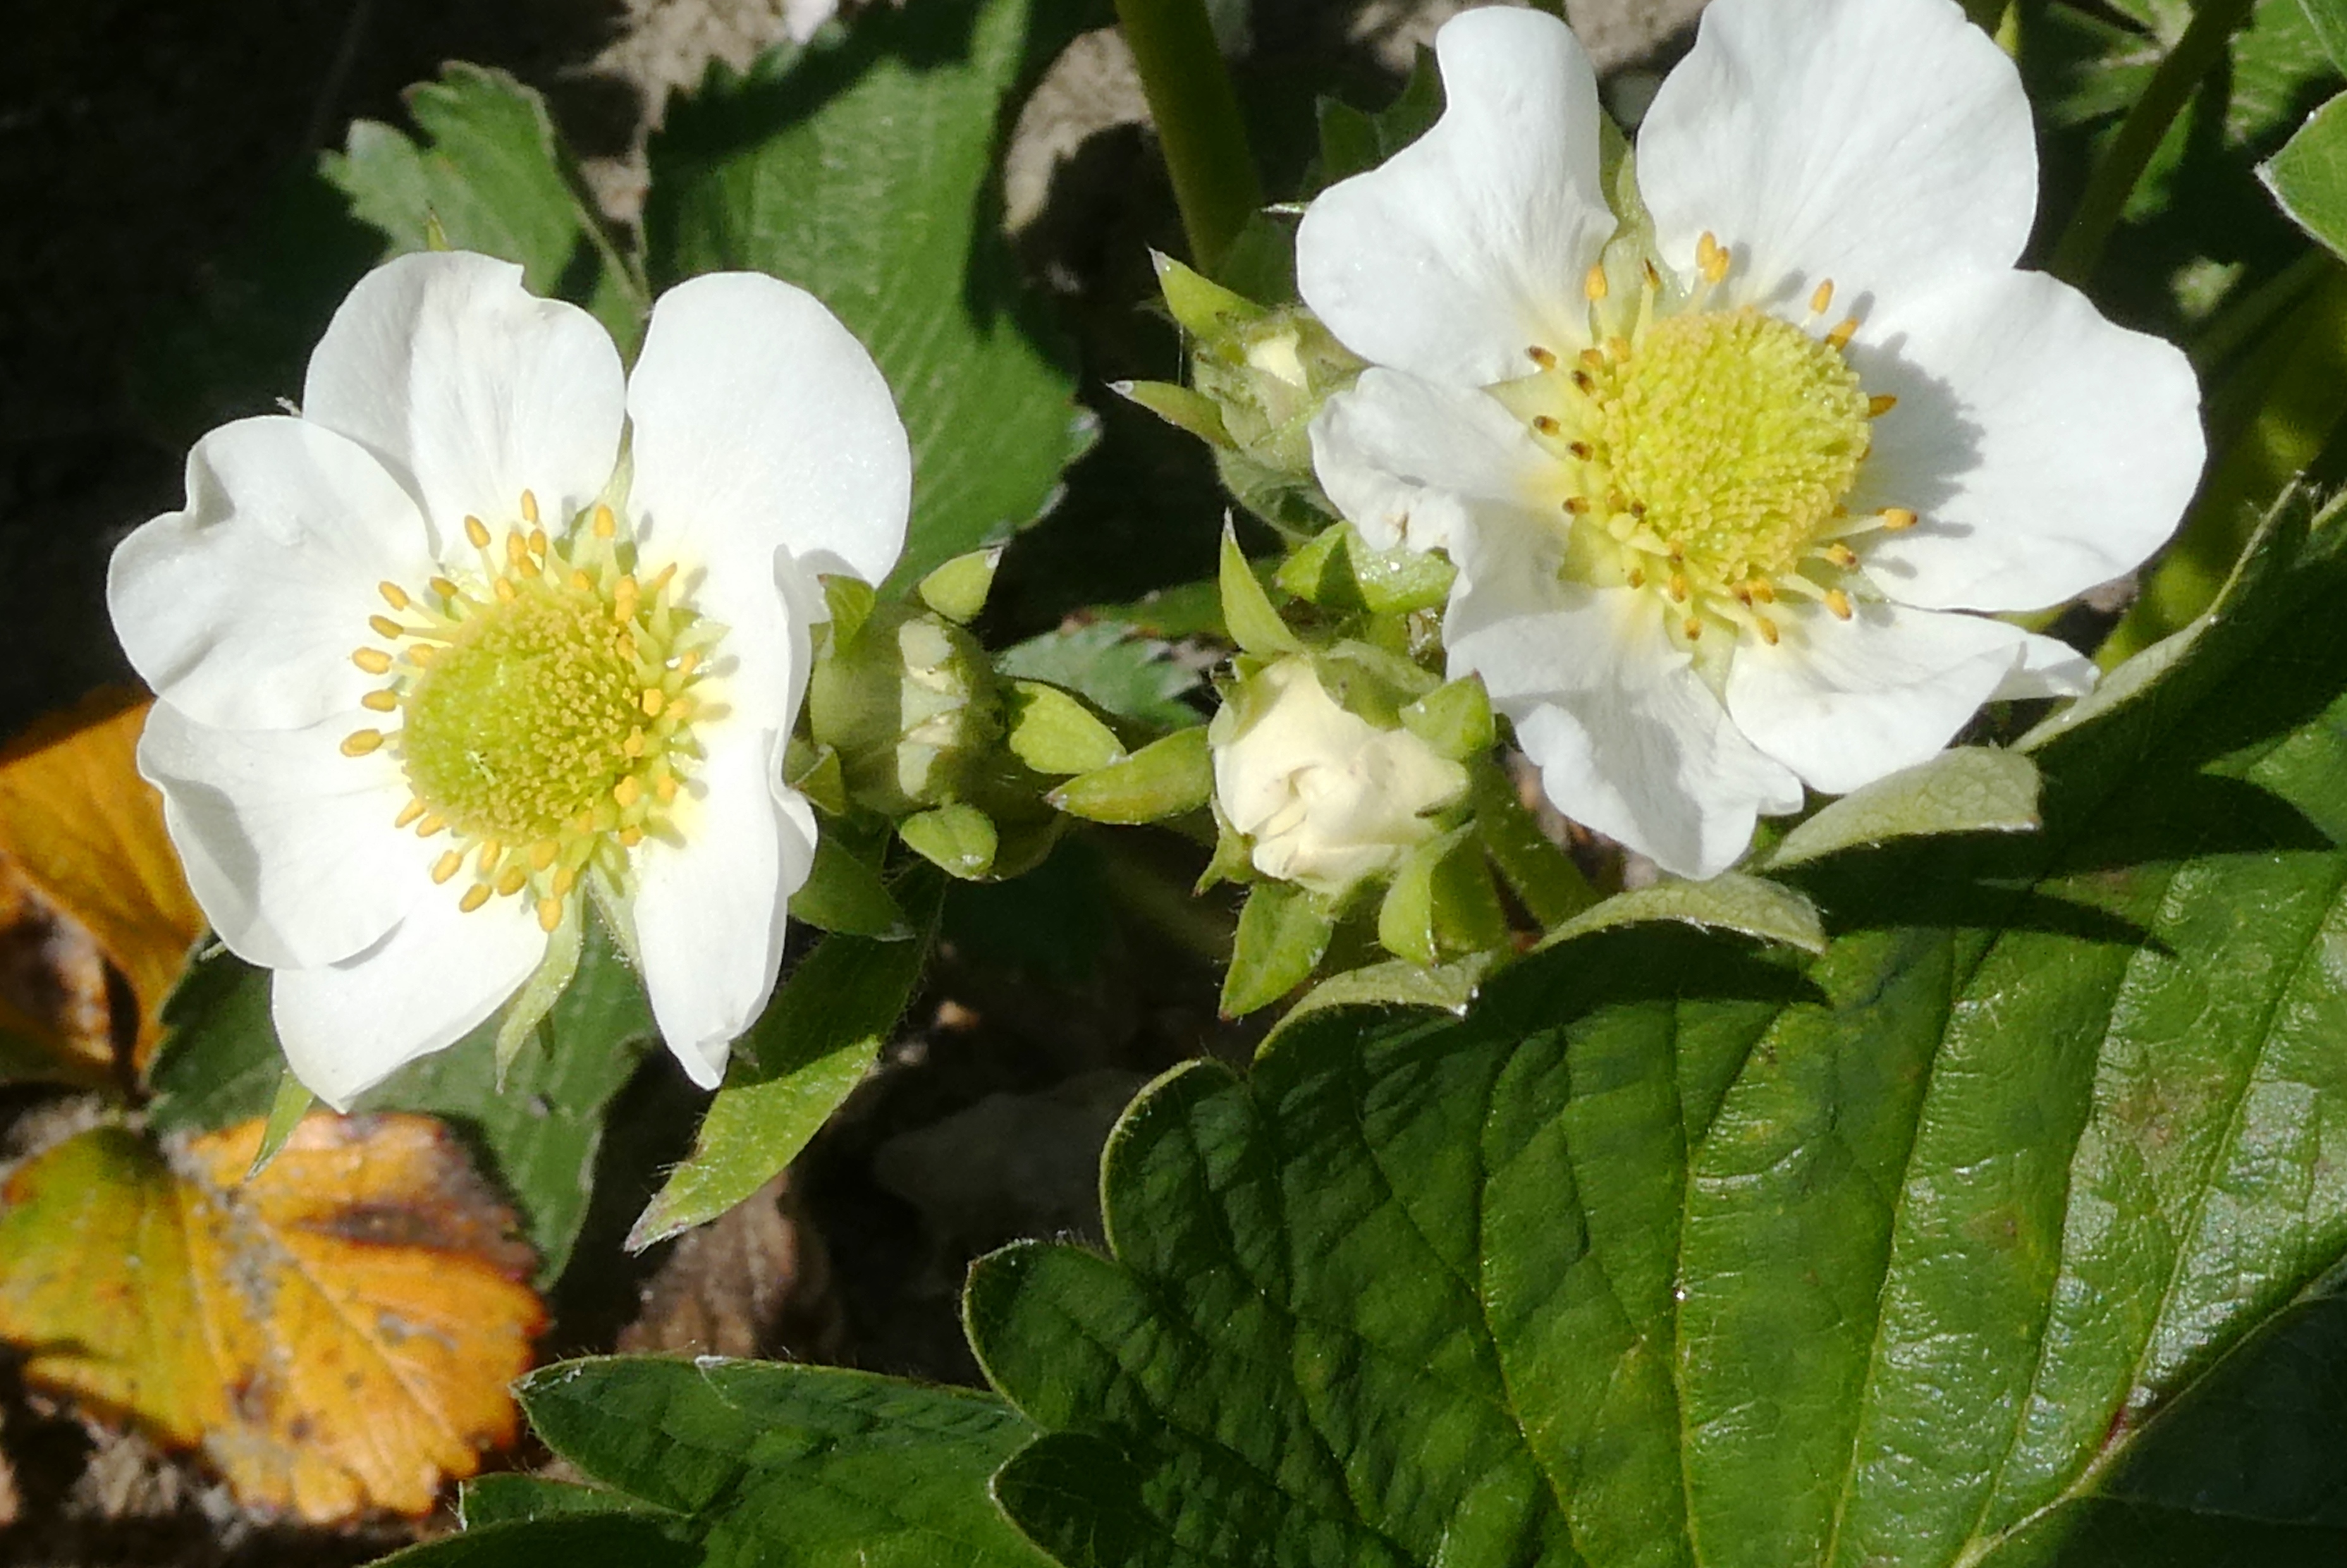
strawberry plant, flowers, bloom, plant, flower, flowering plant, petal, Rosa omeiensis, multiflora rose, rosa rubiginosa, rosa wichuraiana, rosa canina, evergreen rose, rose family, Rosa sericea, Woods rose, wildflower, burnet rose, mock orange, tree anemone, rose, anemone, shrub, windflower, Dogwood family, dicotyledon, Rosa nutkana, perennial plant